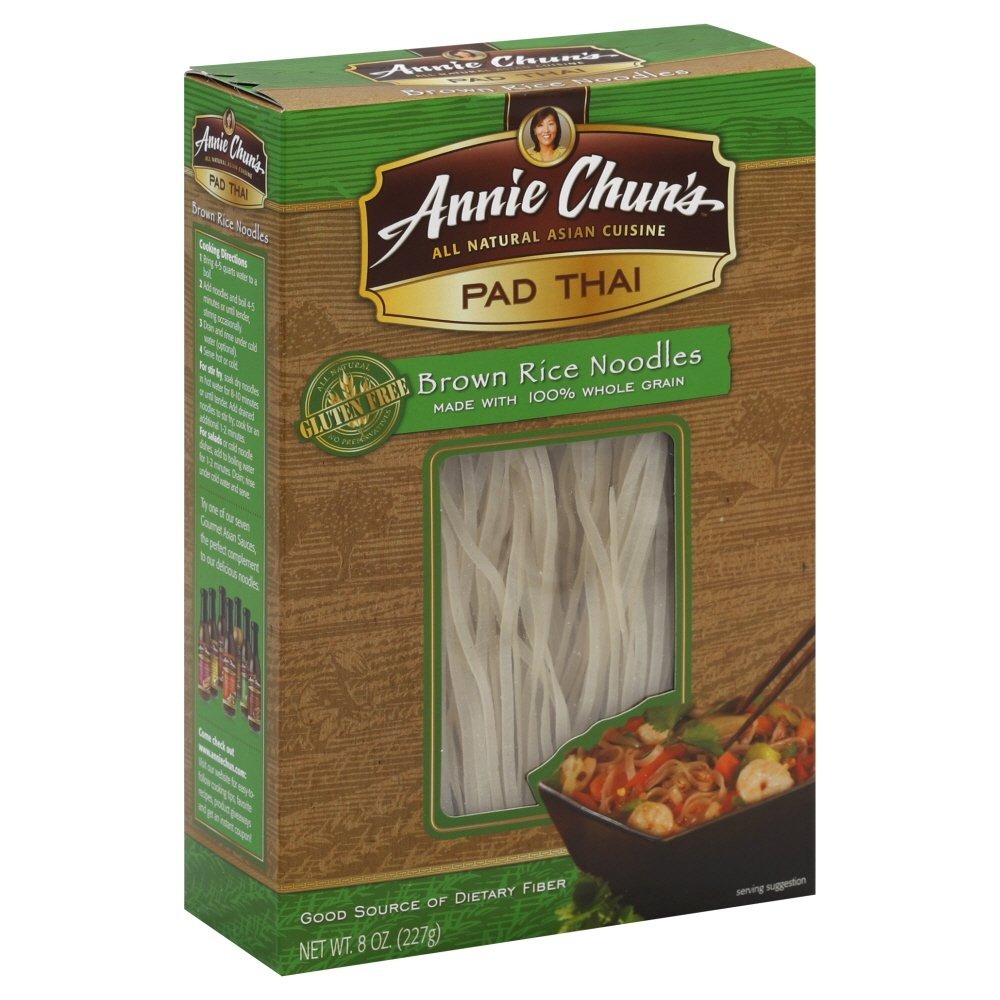
Item Name: Annie Chuns Noodle Brwn Rice Pad Thai
Value: 8.0
Unit: Ounce

Price: 3.55